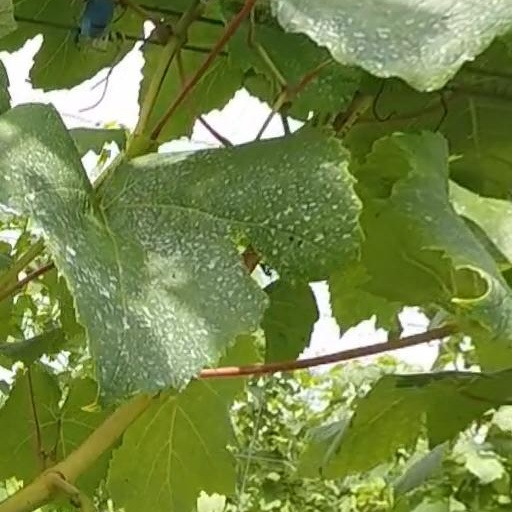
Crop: grape